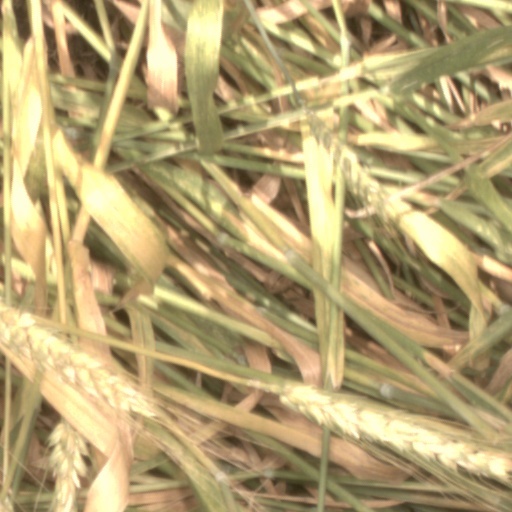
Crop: wheat